Friedhelm Hillebrand

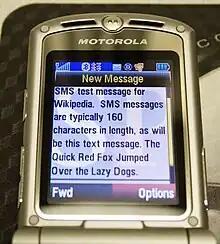

Friedhelm Hillebrand is a German engineer who has been influential in setting mobile telecommunications standards. Hillebrand is one of the inventors of the SMS, as he and Frenchman Bernard Ghillebaert created the concept for the service in 1984. As chairman of the non-voice services committee for the Global System for Mobile Communications standard in 1985, he conducted experiments to determine the length needed for text messages and found that 160 characters was sufficient. This subsequently became the basis for the 140 character limit now used by Twitter. Hillebrand was inducted into the Wireless Hall of Fame in 2017 for his accomplishments in the wireless industry.